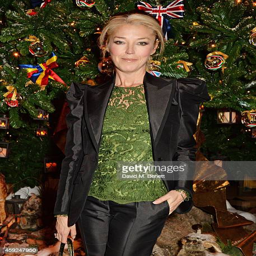
socialite attends party at hotel